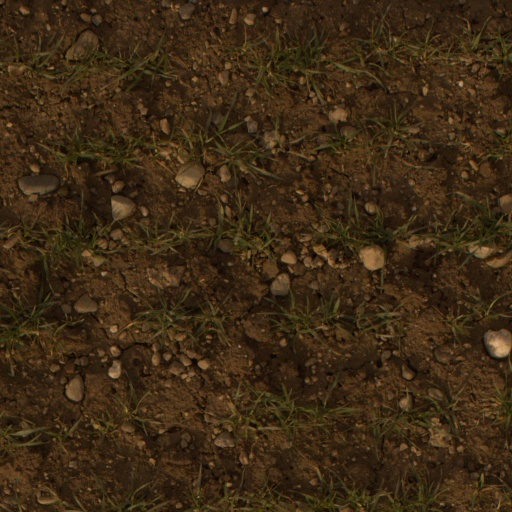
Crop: wheat